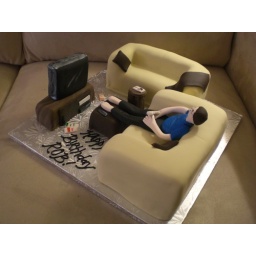
Man in his natural habitat, haha. Chocolate cake with vanilla buttercream and lemon cake with raspberry buttercream